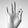
ASL letter: F